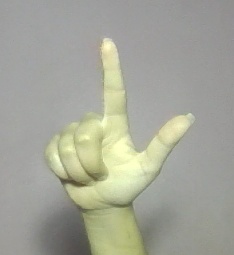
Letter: laam